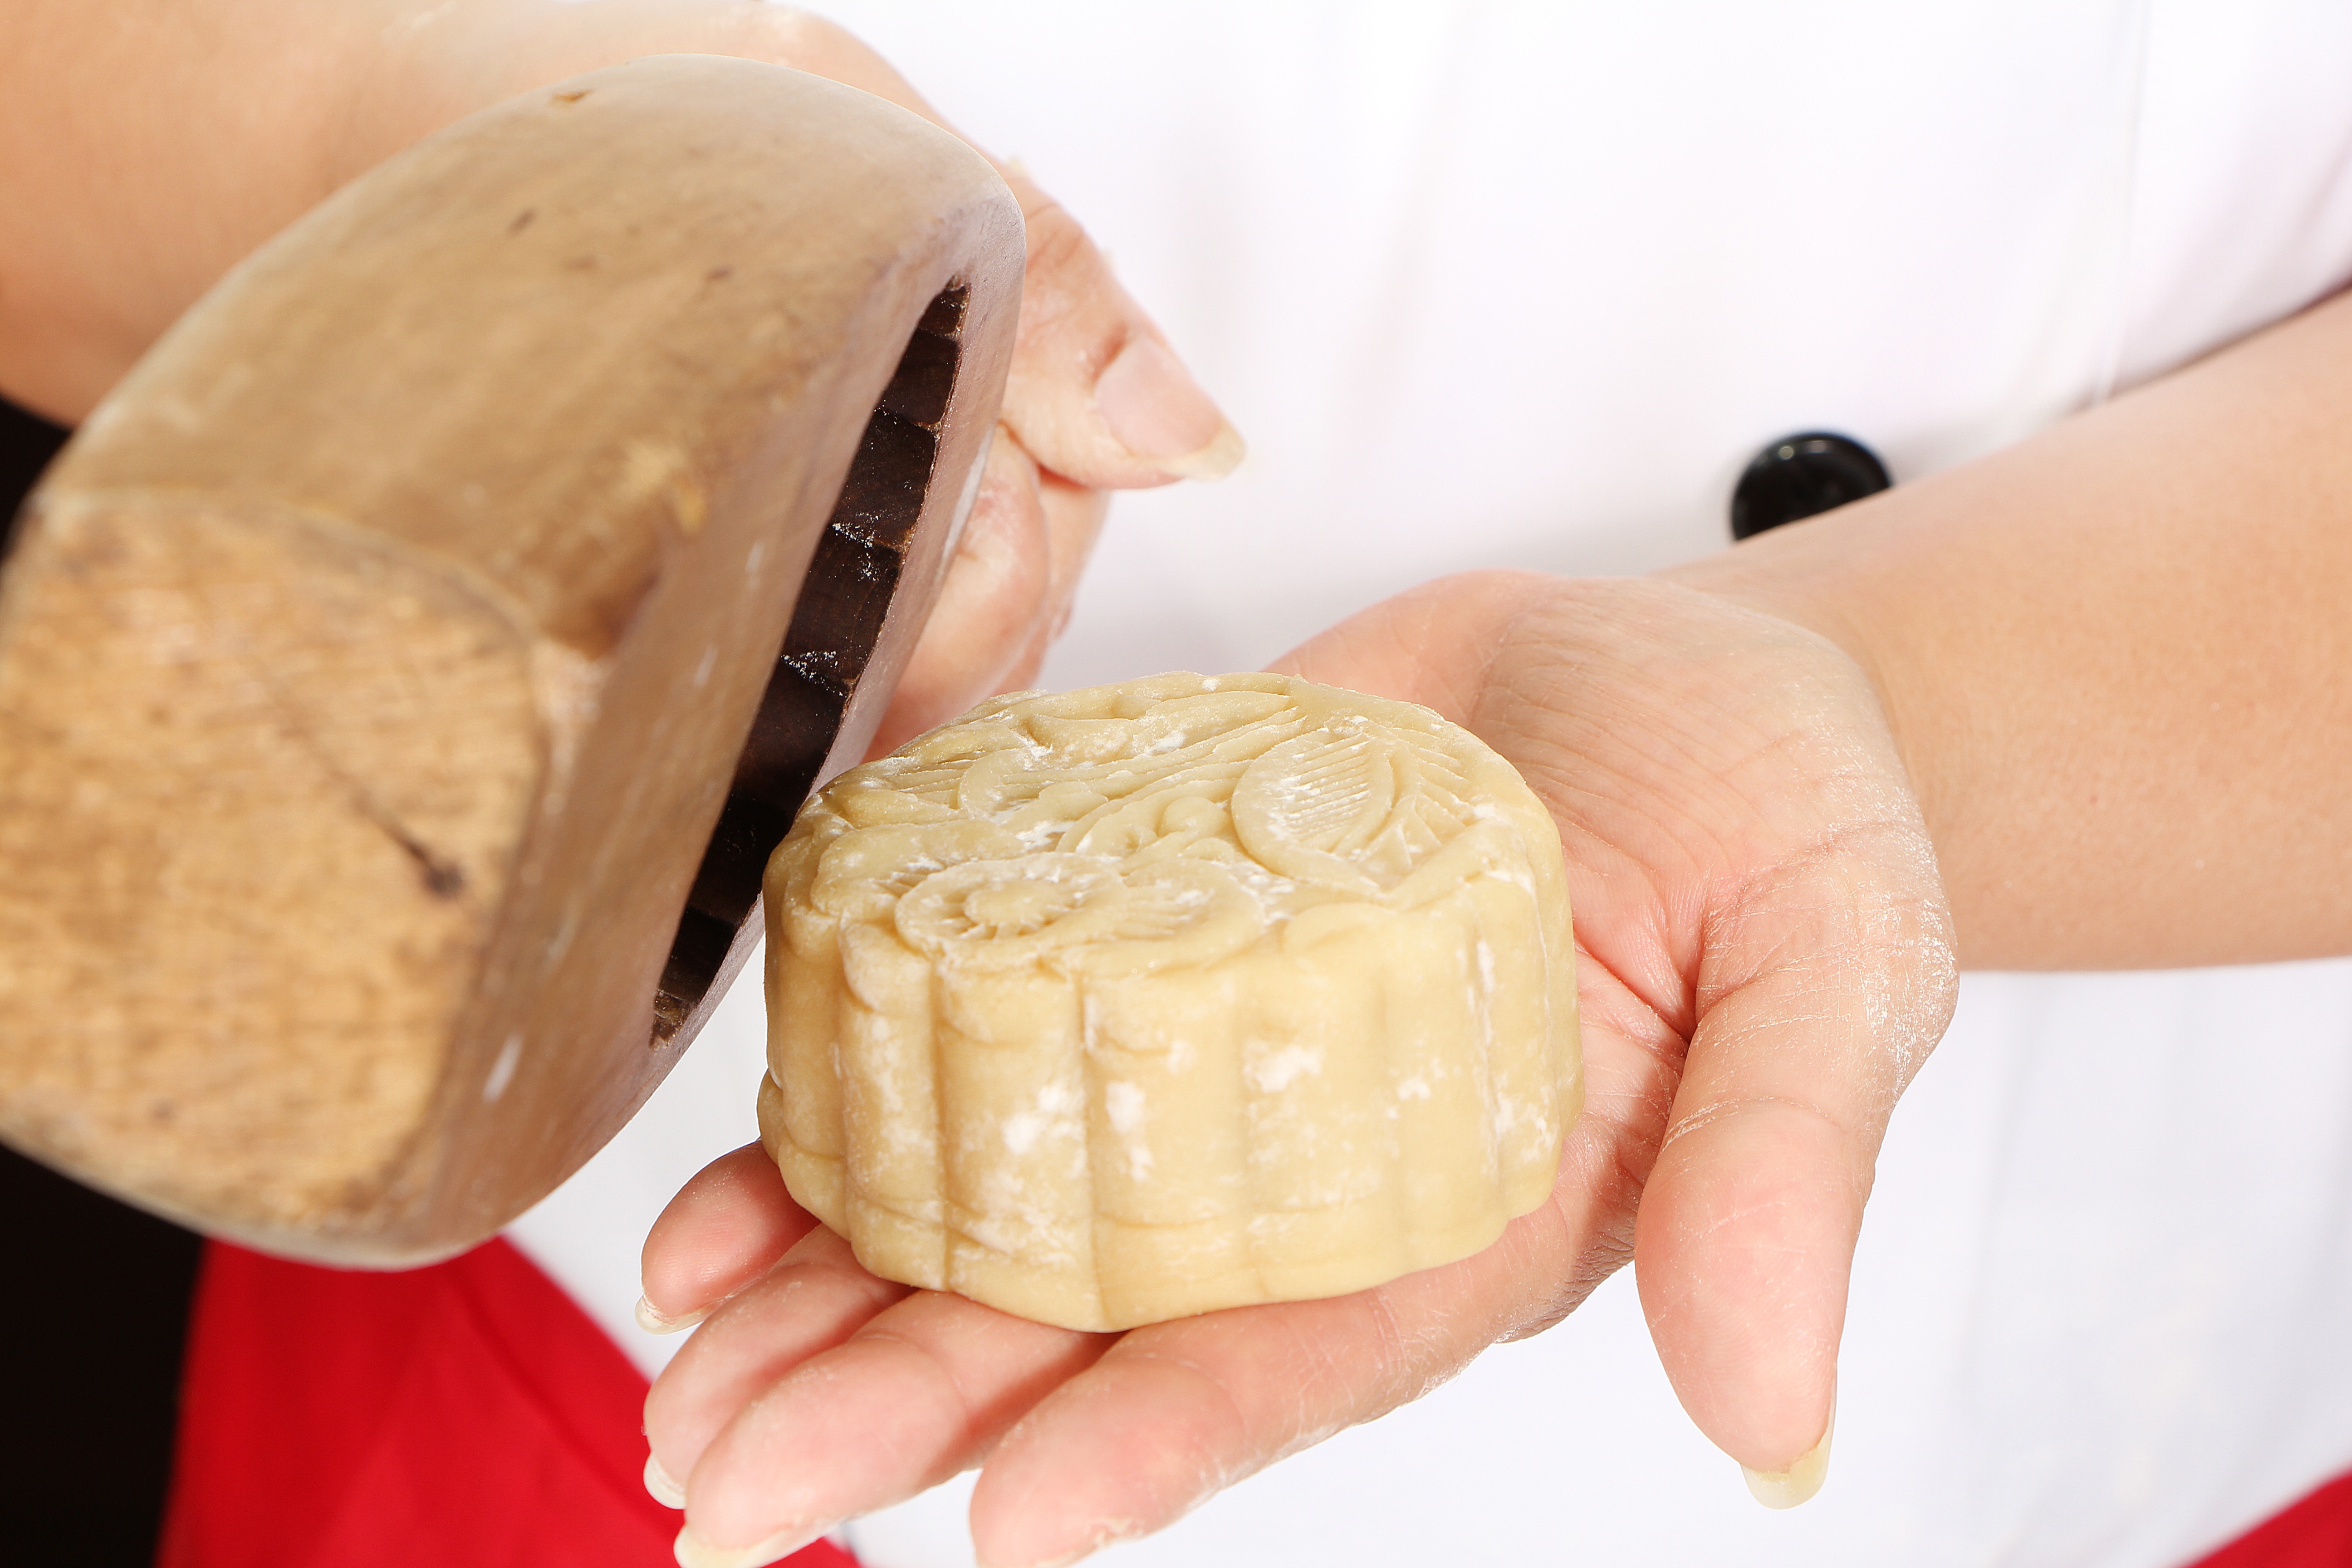
hand, sweet, dish, food, produce, kitchen, baking, dessert, cuisine, delicious, bread, bakery, sweets, foods, organ, china, flavor, foodstuff, food to eat, sense, the flour, moon cake, the jat's cakes